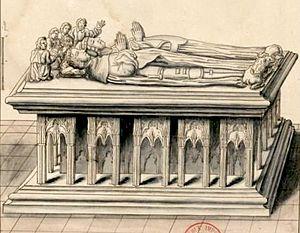
Charles I de Bourbon et Agnes de Burgogne, dessin pour Gaignières, conservé àla BNF, numérisé pour Gallica.
Le prieuré Saint-Pierre-et-Saint-Paul de Souvigny est situé dans la commune de Souvigny, dans l'Allier, en plein cœur de l'ancienne province du Bourbonnais. Souvigny était au Moyen Âge l'une des cinq filles aînées de la puissante abbaye de Cluny, en Bourgogne. Souvigny possédait beaucoup de paroisses et de petits prieurés, dont il encaissait les revenus dans le Bourbonnais et même au-delà comme Mars-sur-Allier et Champvoux, en Nivernais. Le prieuré est rattaché au diocèse de Clermont, de la province de Bourges. Il prendra le nom de prieuré Saint-Pierre de Souvigny puis prieuré Saint-Mayeul de Souvigny, puis de nouveau Saint-Pierre.
La Vierge à l'Enfant du musée des Augustins de Toulouse, également nommée Nostre Dame de Grasse en raison de l'inscription sur son socle, est une sculpture gothique à la jonction entre deux époques. Même si sa provenance et sa réalisation restent emplies de mystères, il est possible de la situer entre la fin du Moyen Âge et le début de la Renaissance, dans les années 1500. Ce qui fait de cette œuvre une des plus célèbres du musée est la qualité exceptionnelle de sa réalisation, tant du point de vue de la sculpture que de la polychromie et des décors. Faisant la transition entre deux époques, elle est encore empreinte d'un art médiéval tardif, mais elle annonce une Renaissance raffinée et maniériste. Bien qu'elle ait fait l'objet d'une restauration au début des années 2000, Nostre Dame de Grasse n'a pas fini de livrer tous ses secrets.
Cette liste recense les gisants situés en France.